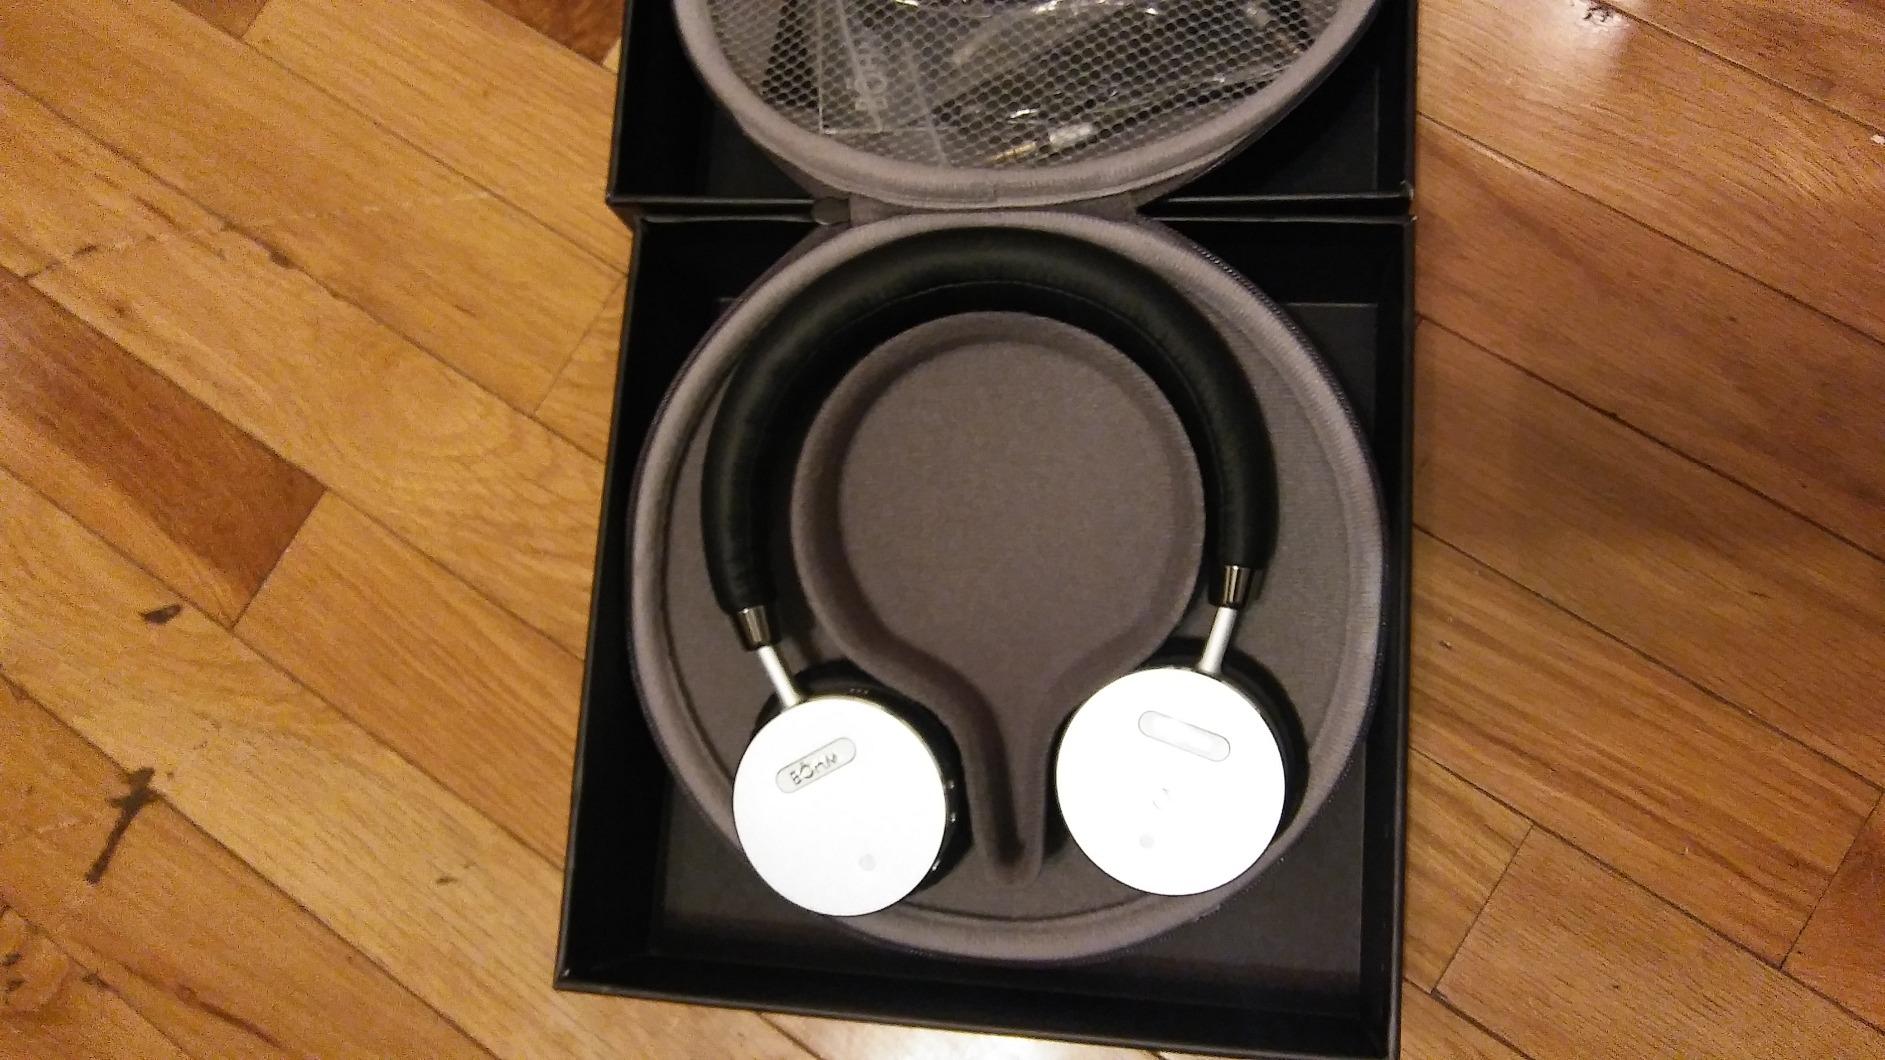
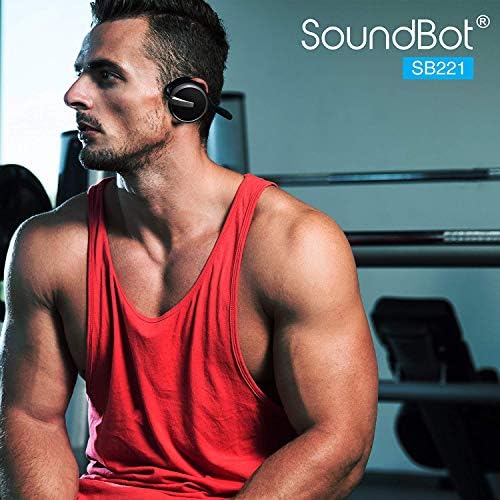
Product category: headphones
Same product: no